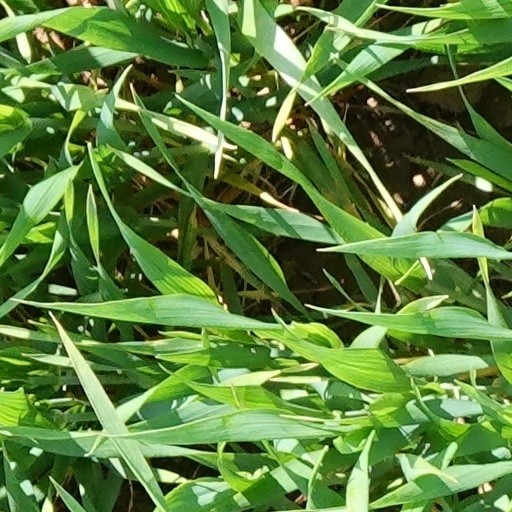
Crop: wheat